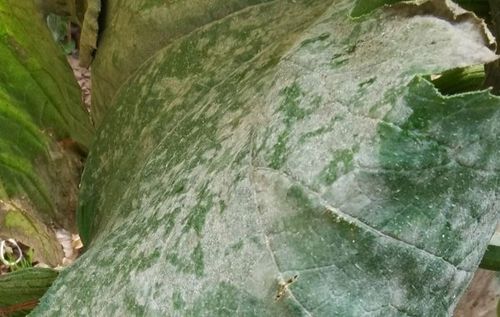
Plant: Squash
Disease: squash powdery mildew